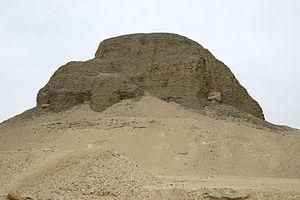
Les pyramides d'Égypte, de tous les vestiges monumentaux que nous ont légués les Égyptiens de l'Antiquité, et notamment les trois grandes pyramides de Gizeh, sont à la fois les plus impressionnantes et les plus emblématiques de cette civilisation. Si elle fut, à son origine, destinée au roi, l'idée d'une sépulture pyramidale fut rapidement reprise par les proches du souverain. Khéops semble avoir été le premier à autoriser ses femmes à se faire élever un tel tombeau.